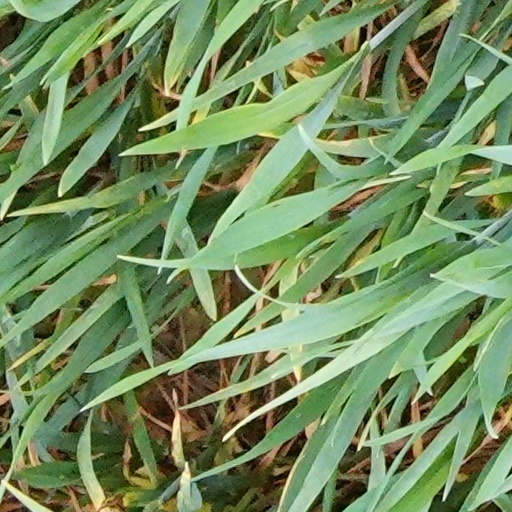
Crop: wheat